First Church, Sandwich Massachusetts

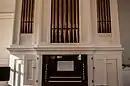

First Church's 1847 G compass parlor-type organ was installed in 1861. It sits in the choir loft at the rear of the sanctuary, with the organist's position facing away from the sanctuary.